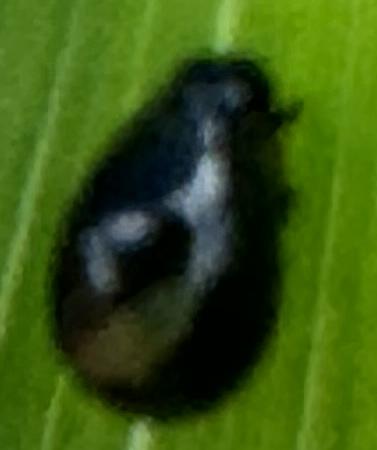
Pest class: cereal_leaf_beetle